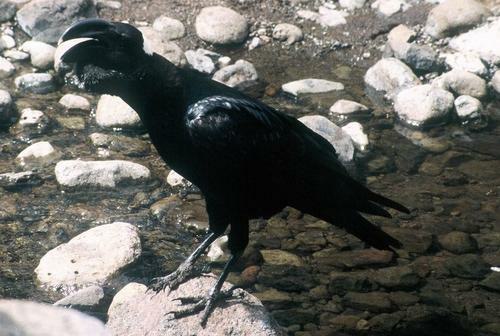
A photo of a white necked raven